List of birds of Illinois

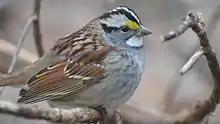
White-throated sparrow

Until 2017, these species were considered part of the family Emberizidae. Most of the species are known as sparrows, but these birds are not closely related to the Old World sparrows which are in the family Passeridae. Many of these have distinctive head patterns. Twenty-eight species have been recorded in Illinois.